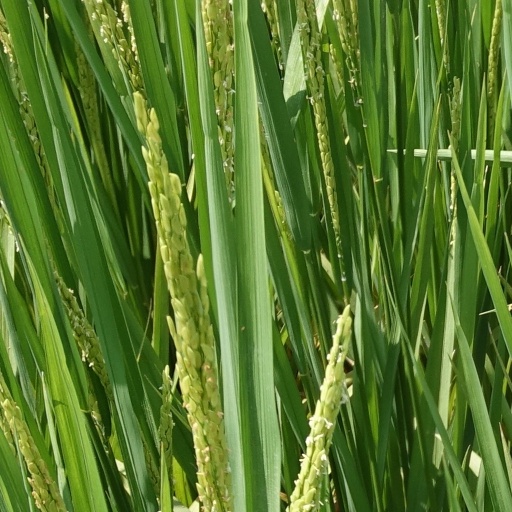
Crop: rice